Fascism and ideology

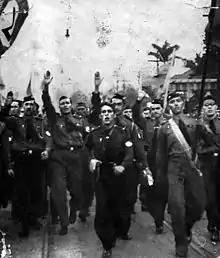
Integralists marching in Brazil

As such, the next events that influenced the Fascists were the raid of Fiume by Italian nationalist Gabriele D'Annunzio and the founding of the Charter of Carnaro in 1920. D'Annunzio and De Ambris designed the Charter, which advocated national-syndicalist corporatist productionism alongside D'Annunzio's political views. Many Fascists saw the Charter of Carnaro as an ideal constitution for a Fascist Italy. This behaviour of aggression towards Yugoslavia and South Slavs was pursued by Italian Fascists with their persecution of South Slavs – especially Slovenes and Croats.